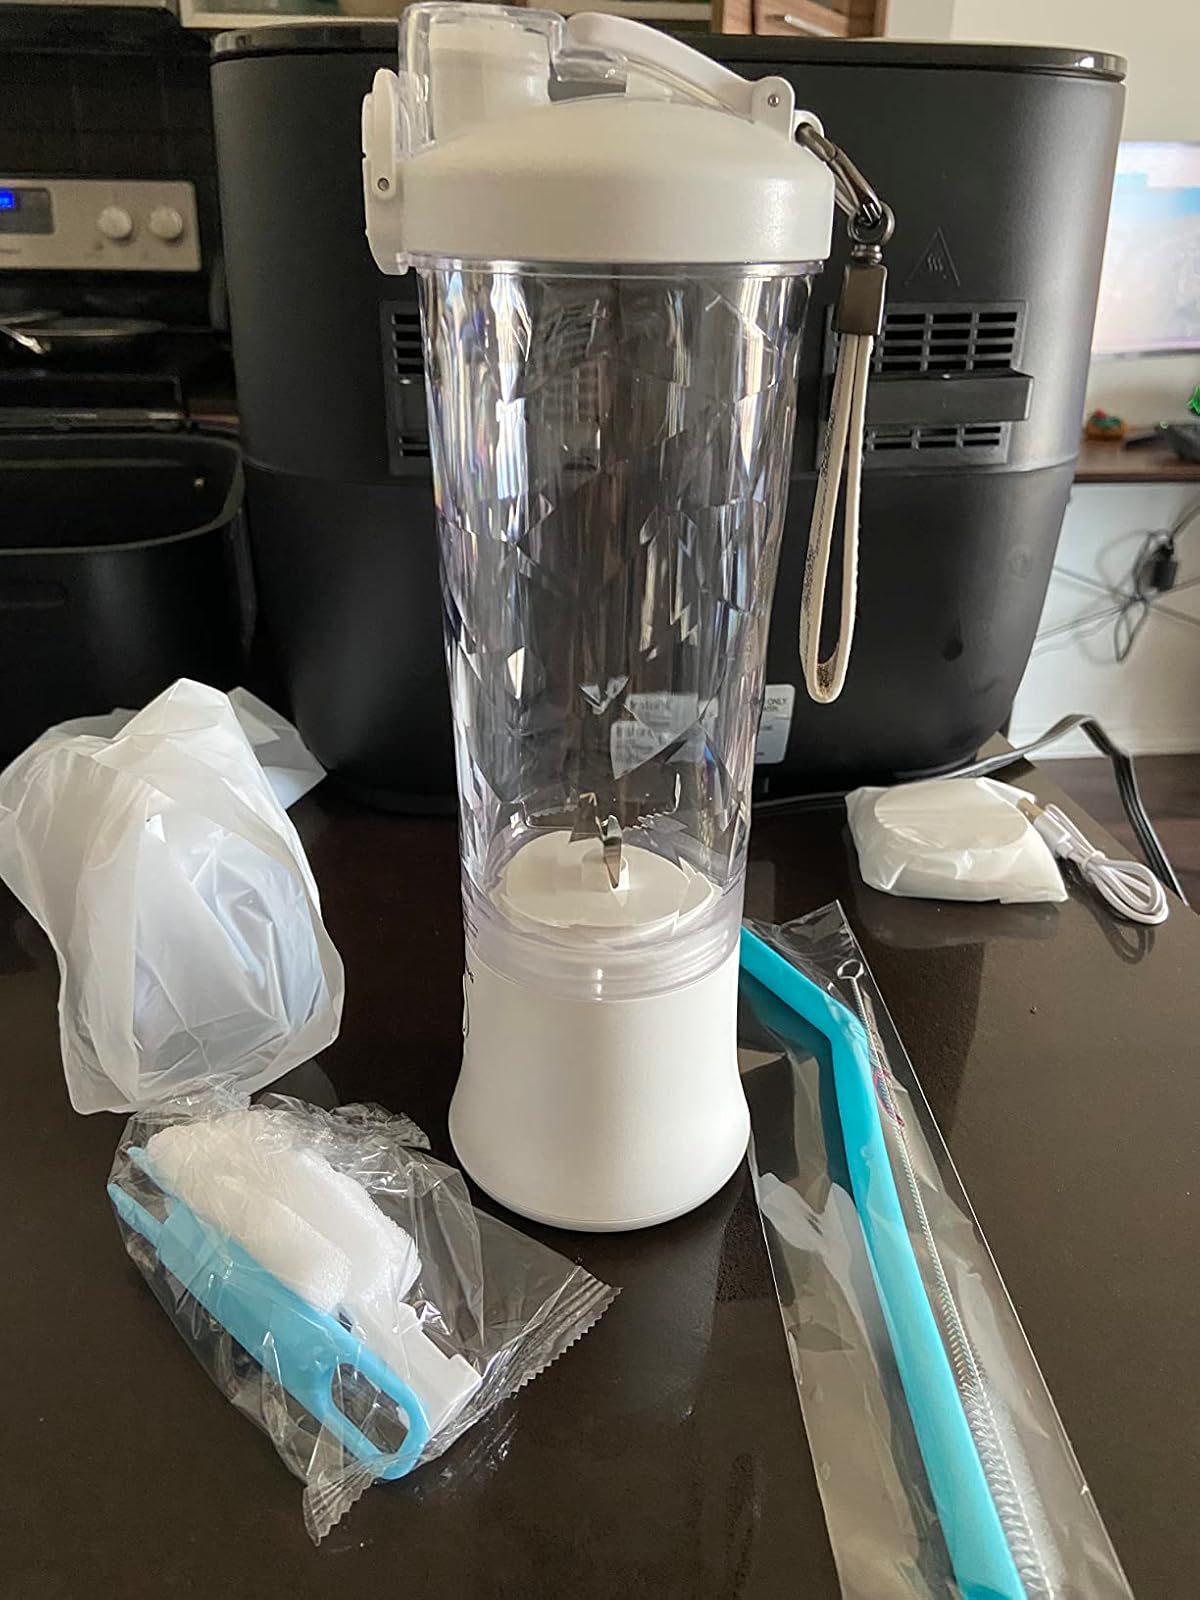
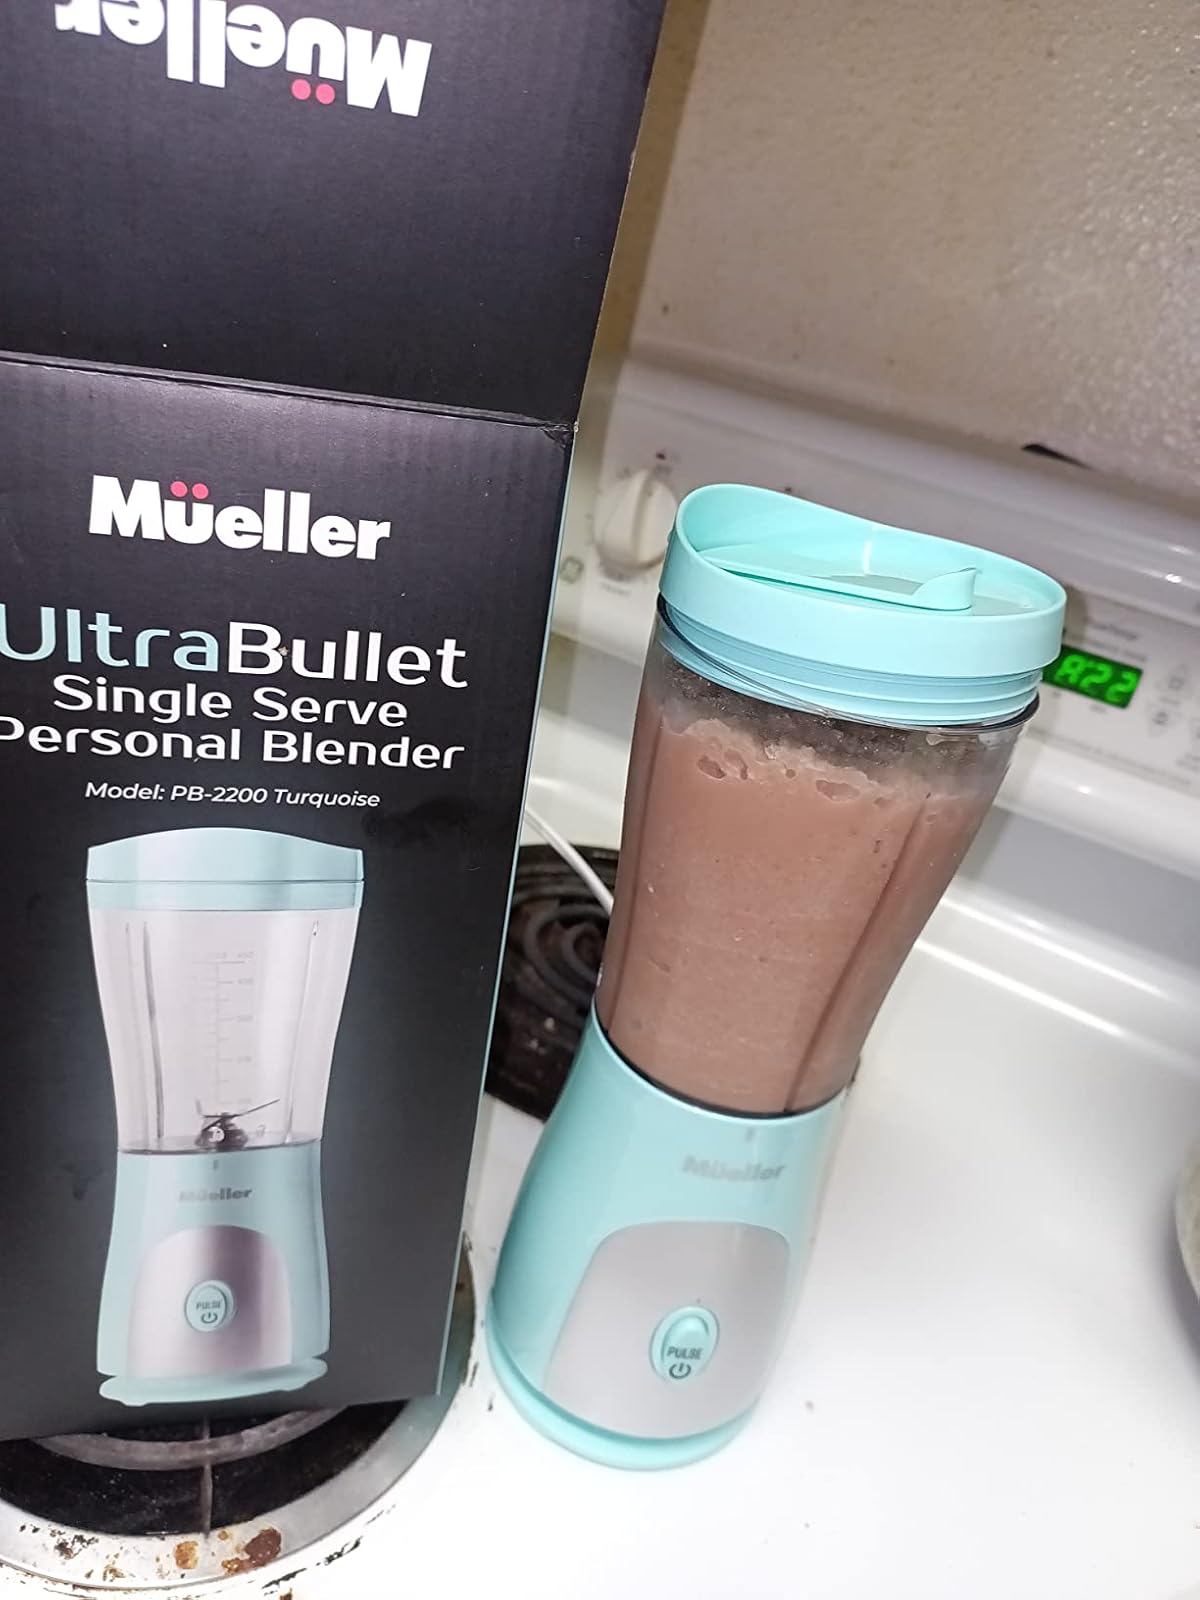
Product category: items_blender
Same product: no